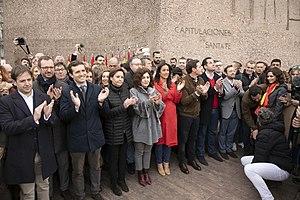
En Espagne, trifachito est une dénomination du pacte entre les partis politiques du Parti Populaire, Citoyens et Vox, personnalisés par leurs leaders, Pablo Casado, Albert Rivera et Santiago Abascal. Il est un néologisme sous forme d'acronyme créé à partir de la fusion des termes tripartite et fascisme.